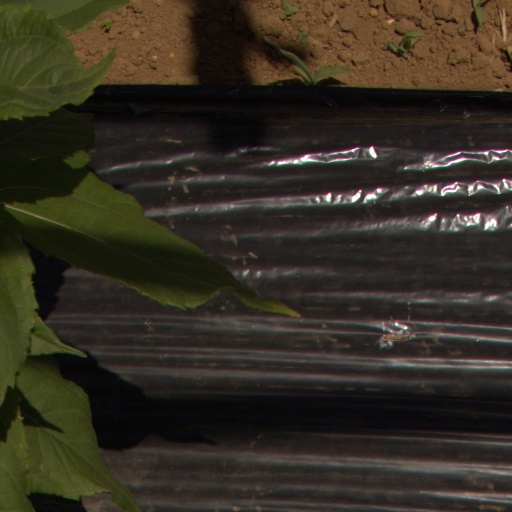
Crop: Jerusalem artichoke